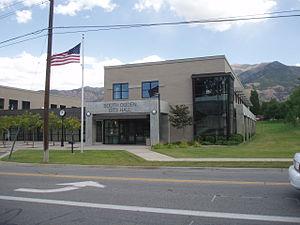
South Ogden est une municipalité américaine située dans le comté de Weber en Utah. Lors du recensement de 2010, sa population est de 16 532 habitants.